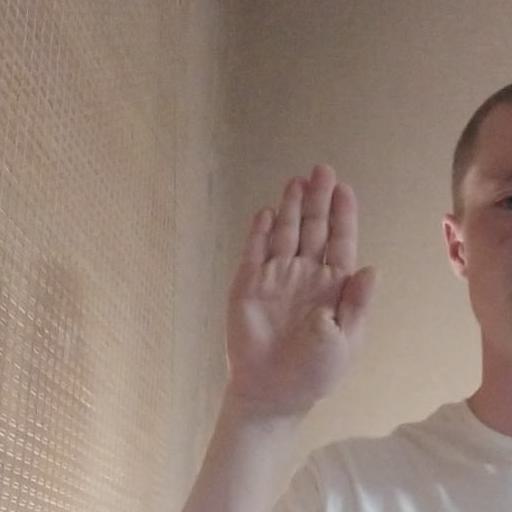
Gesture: stop